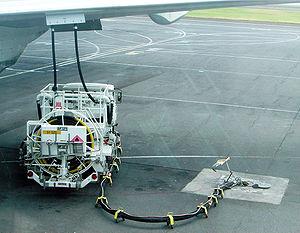
Air Austral est une compagnie aérienne française surtout active dans le sud-ouest de l'océan Indien, qu'elle dessert à partir de l'aéroport de La Réunion Gillot Roland-Garros, un aéroport international situé sur le territoire communal de Sainte-Marie, à proximité de Saint-Denis de La Réunion.
Suivant le type de propulsion, les aéronefs brûlent différents types de carburants, dits « carburants aviation ».